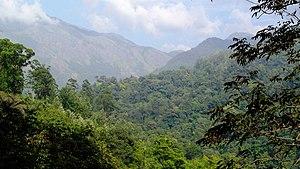
Le Macaque à queue de lion, aussi appelé Ouandérou ou Silène, est une espèce de macaque arboricole du sud-ouest de l'Inde.